Robert Kelly (comedian)

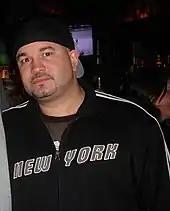
Kelly in 2005

In 2004, he made his first of many appearances on the "Opie and Anthony" radio show. In 2005, he toured with comedians Dane Cook, Gary Gulman, and Jay Davis on the cross-country tour entitled "Tourgasm". After tearing and straining ligaments in his knee, he managed to finish the tour ,which began airing on HBO as a comedy documentary series in June 2006. Kelly later toured with Cook and Al Del Bene as part of Cook's Global Thermo Comedy Tour: Isolated Incident.